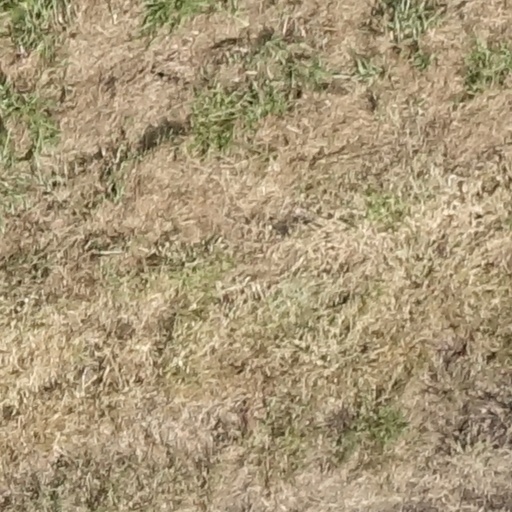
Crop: sorghum